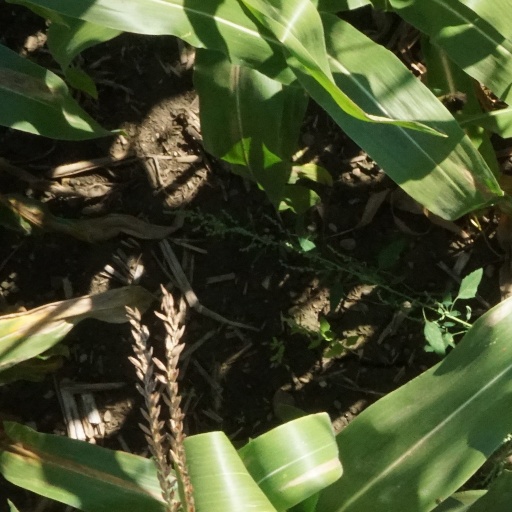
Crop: maize; corn